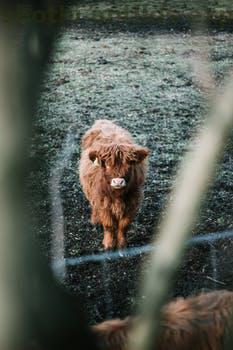
Label: Watermark